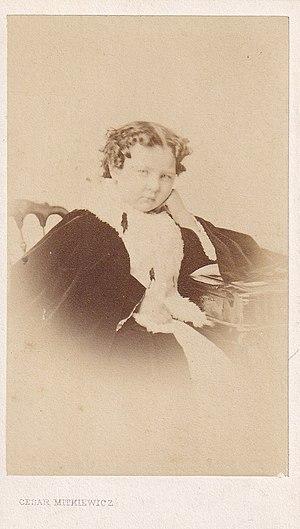
Berthe Poelaert épouse Charles Janssen
Charles Janssen est un avocat à la cour d'appel de Bruxelles, homme politique belge, bruxellois, né à Tirlemont le 4 novembre 1851 et mort à Bruxelles le 29 mai 1918. Il repose au cimetière de Bruxelles sous un monument funéraire Art nouveau, œuvre de son cousin, l'architecte Henri van Dievoet, et orné de son portrait en médaillon par Isidore De Rudder.
La famille Poelaert, est une famille bruxelloise d'architectes, sculpteur et constructeurs descendant de Joseph Poelaert, maître-maçon et important constructeur de son temps qui fut reçu bourgeois de Bruxelles le 8 avril 1782.